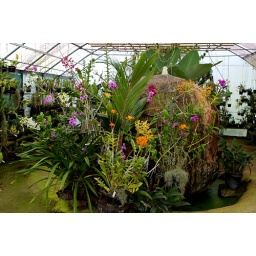
Whatever is in flower is arranged daily before the orchid rock centrepiece in MaX's Orchid House.